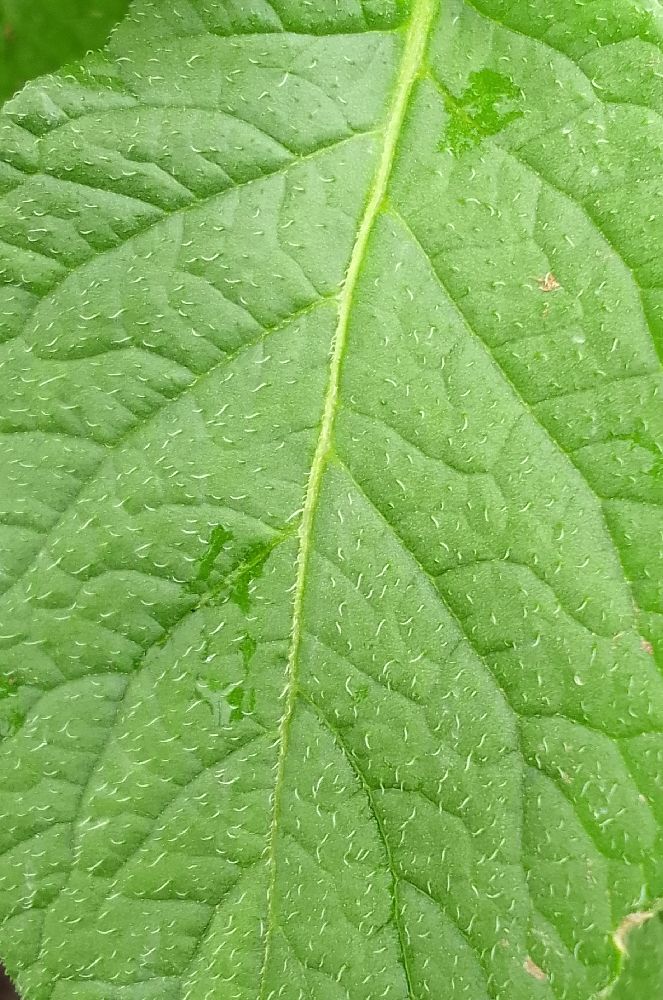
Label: Healthy